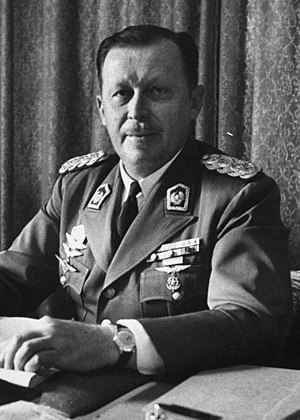
Alfredo Stroessner
Alfredo Stroessner Matiauda var en paraguayansk militærofficer, som var præsident i Paraguay fra 1954 til 1989. Han blev præsident efter et militærkup i 1954. Hans 35-år-lange præsidentskab var det længste i moderne sydamerikansk historie. Stroessner er den 20-længst regerende ikke-kongelige nationalleder siden 1870.